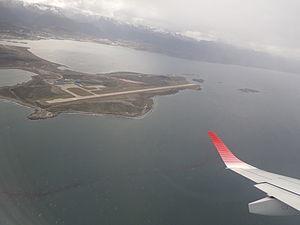
La péninsule Ushuaïa ou péninsule d'Ushuaïa, est un accident géographique situé sur la rive septentrionale du canal Beagle, sur la côte sud de la grande île de la Terre de Feu, dans la région la plus australe de l'Amérique du Sud. Elle appartient administrativement au département d'Ushuaïa, dans la province de Terre de Feu, Antarctique et Îles de l’Atlantique Sud au sud de la Patagonie argentine.